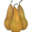
Label: pear